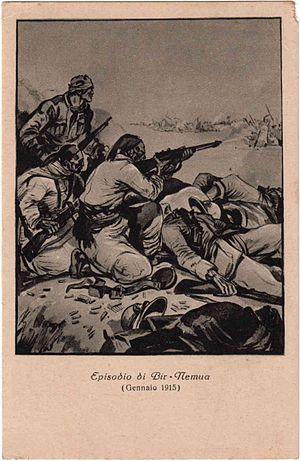
Zaptié est la désignation locale des unités de gendarmerie dans les colonies italiennes de la Tripolitaine, la Cyrénaïque, l'Érythrée et de la Somalie italienne entre 1889 et 1942. Le mot zaptié est dérivé du turc, et c'est le même titre qui est donné à la police montée recrutée dans la communauté turque de Chypre pendant la période de la domination britannique.